George Washington Creef House

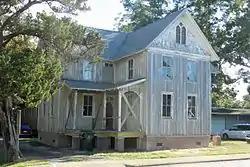
Creef House, September 2012

George Washington Creef House is a historic home located at Manteo, Dare County, North Carolina. It was built about 1895, and is a two-story, L-shaped, frame dwelling with Victorian design elements.